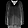
Label: Shirt